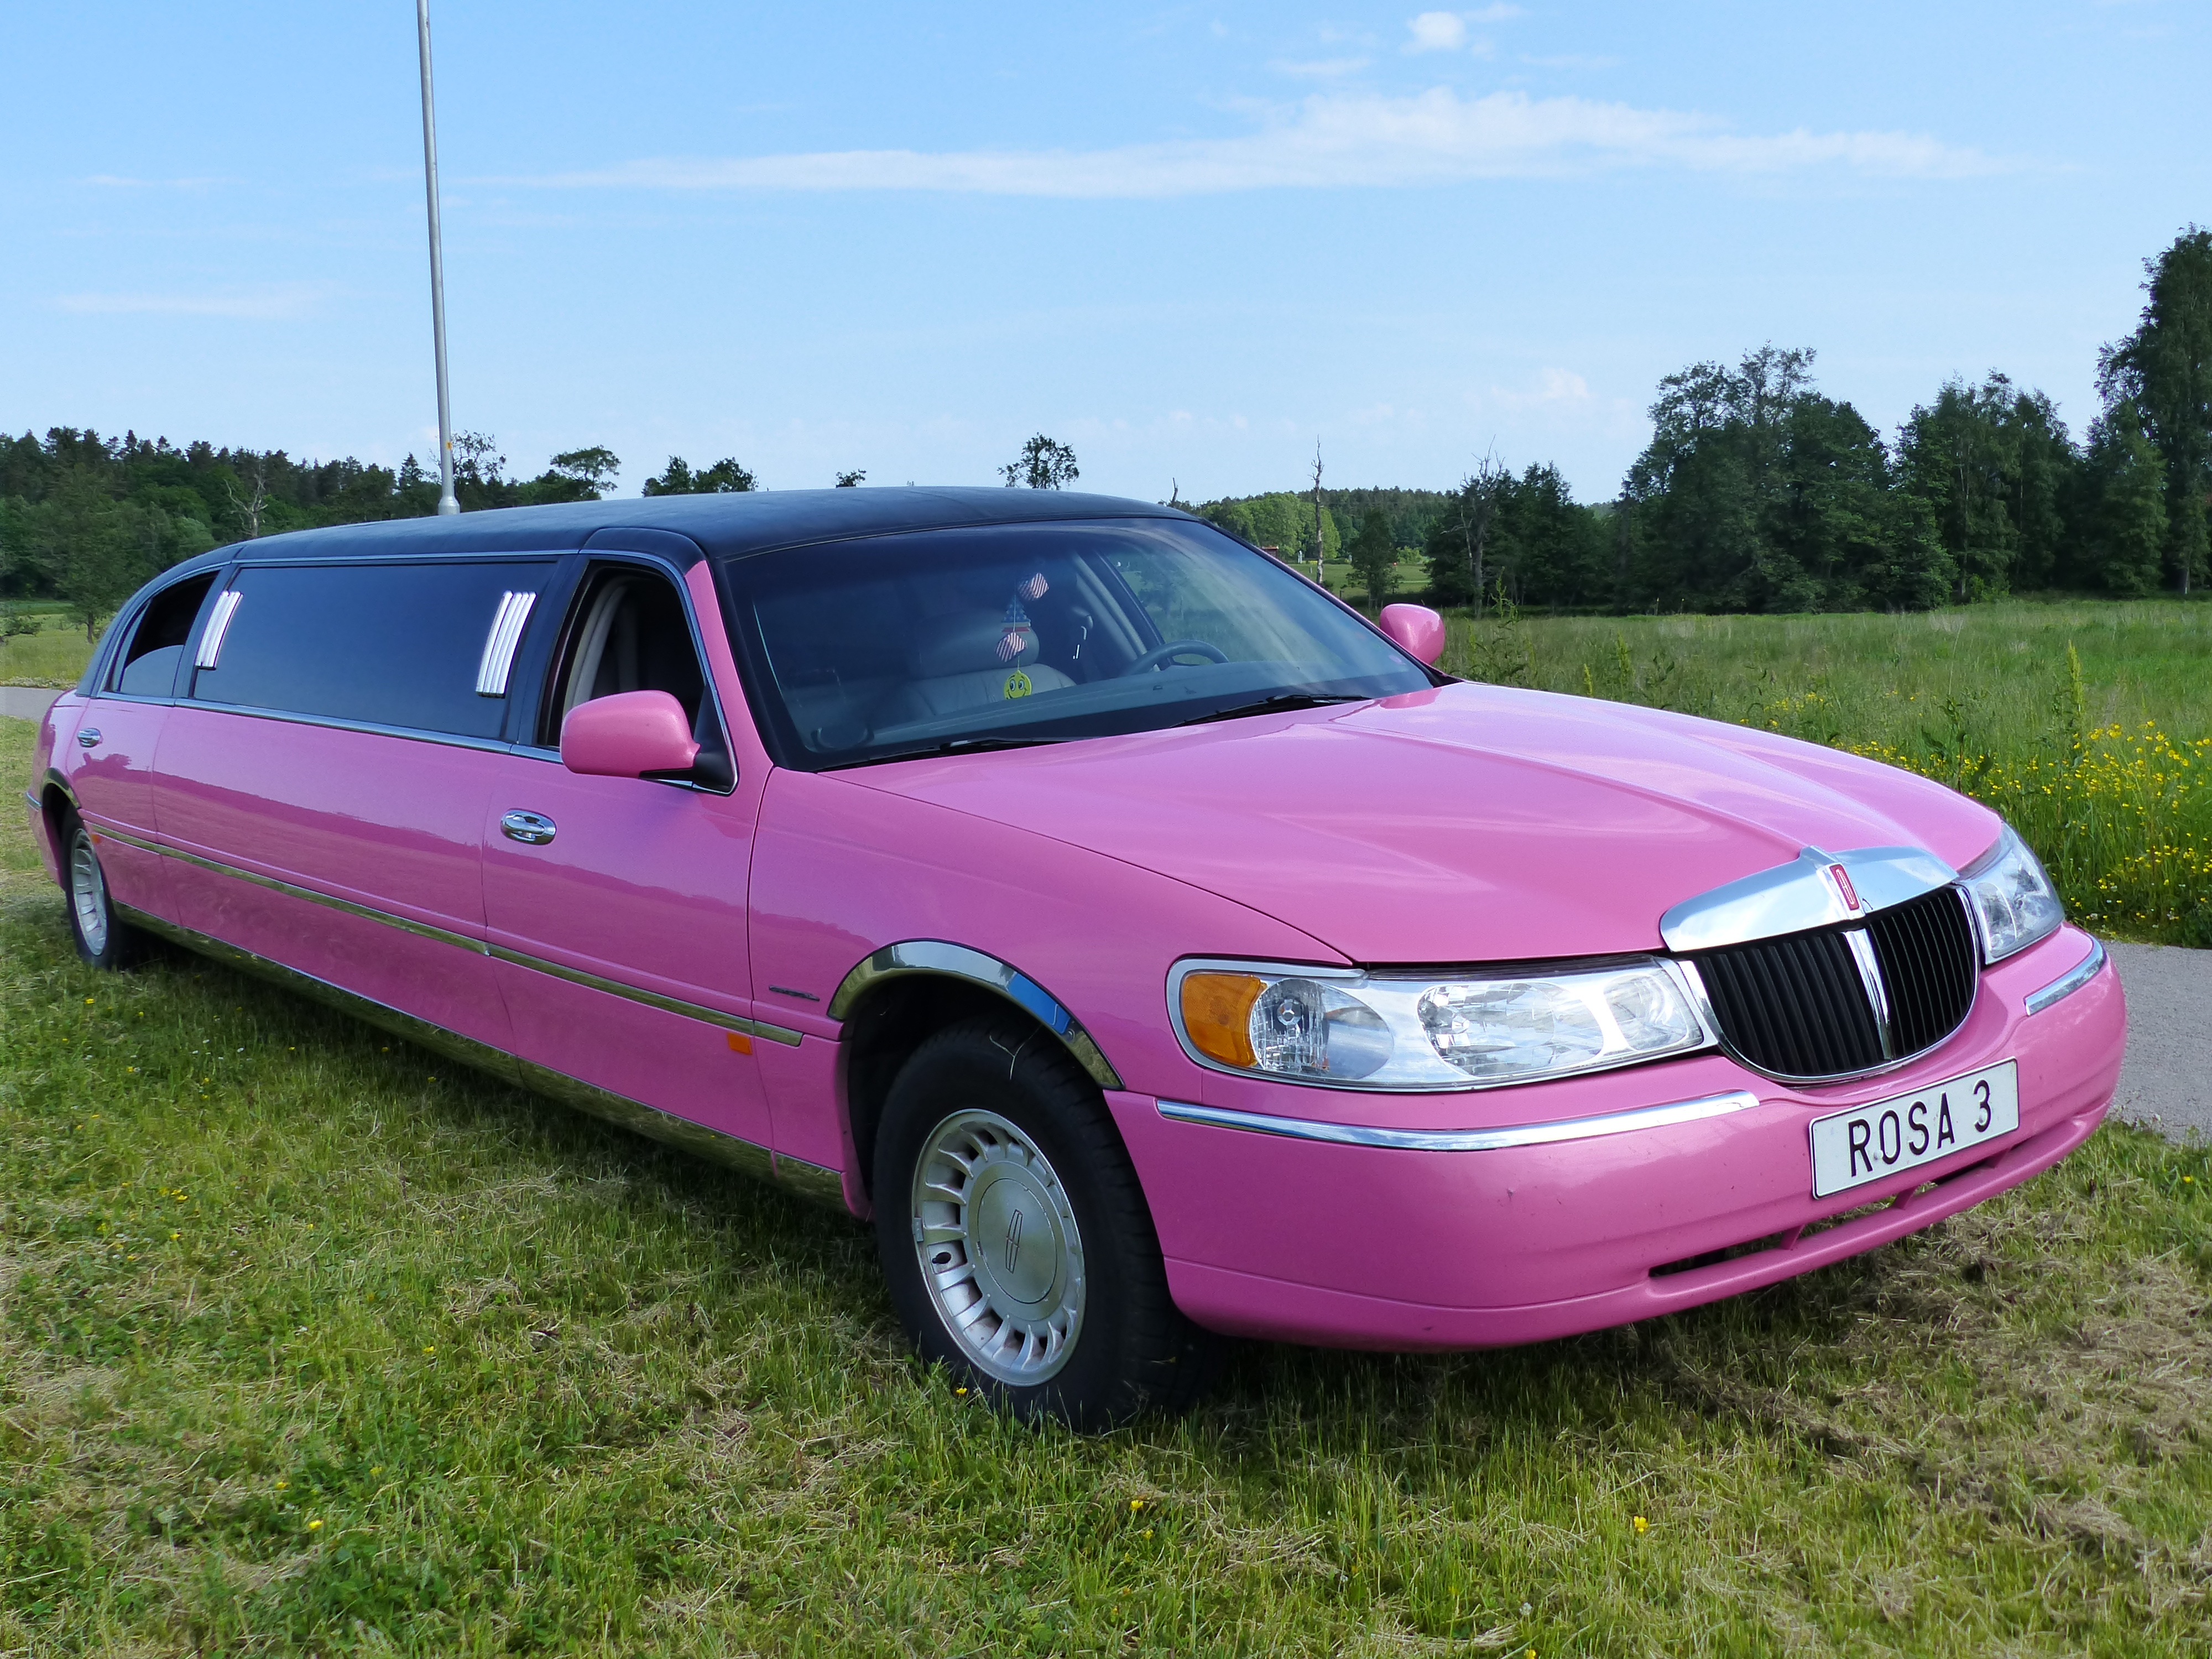
tree, grass, sky, car, summer, vehicle, pink, sedan, limo, exhibition, limousine, land vehicle, automobile make, automotive exterior, luxury vehicle, full size car, lincoln motor company